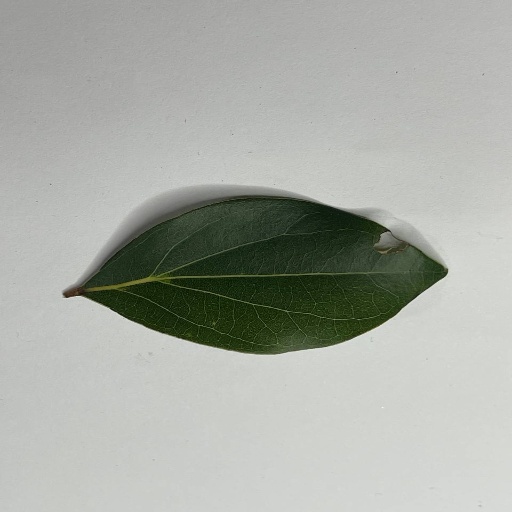
Species: Camphor
Leaf condition: Healthy Leaf